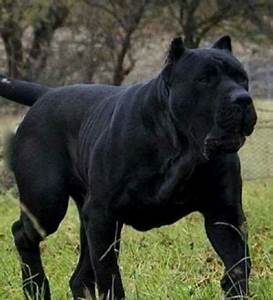
Label: cane